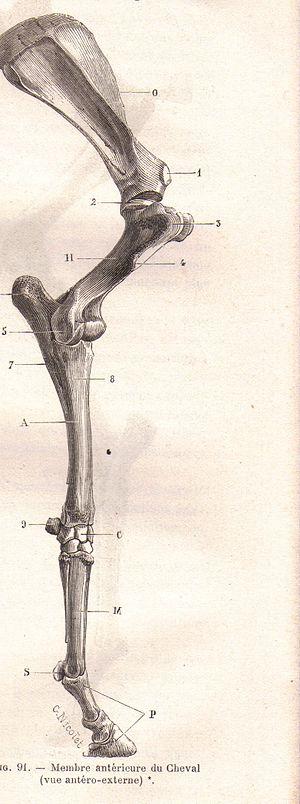
Vue antéro-externe d'un membre antérieur de cheval (Equus caballus). O. scapula, omoplate (Scapula), H. humérus (Humerus), A. les os de l'avant-bras (Skeleton antebrachi), C. carpe (Carpus), basipode de la main, M. métacarpe (Metacarpus), métapode de la main, P. phalanges (Phalanx), acropode de la main, S. grands sésamoïdes (Ossa sesamoidea phalangis proximalis), 1. processus coracoïde ou apophyse coracoïde (Processus coracoideus), 2. tête de l'humérus (Caput humeri), 3. tubercule majeur, trochiter (Tuberculum majus), 4. tubérosité deltoïdenne, empreinte deltoïdenne (Tuberositas deltoidea), 5. trochlée (Trochlea humeri) et capitulum ou condyle (Capitulum humeri), formant la surface articulaire inférieure de l'humérus, 6. olécrâne (Olecranon), 7. ulna, cubitus (Ulna), 8. radius (Radius), 9. os pisiforme ou sus-carpien ou accessoire (Os pisiforme). — (Chauveau Auguste, Arloing Saturnin, Traité d'anatomie comparée des animaux domestiques, 1 064 p., page 161, 1890, Paris, Lib. J.B. Baillière et Fils)